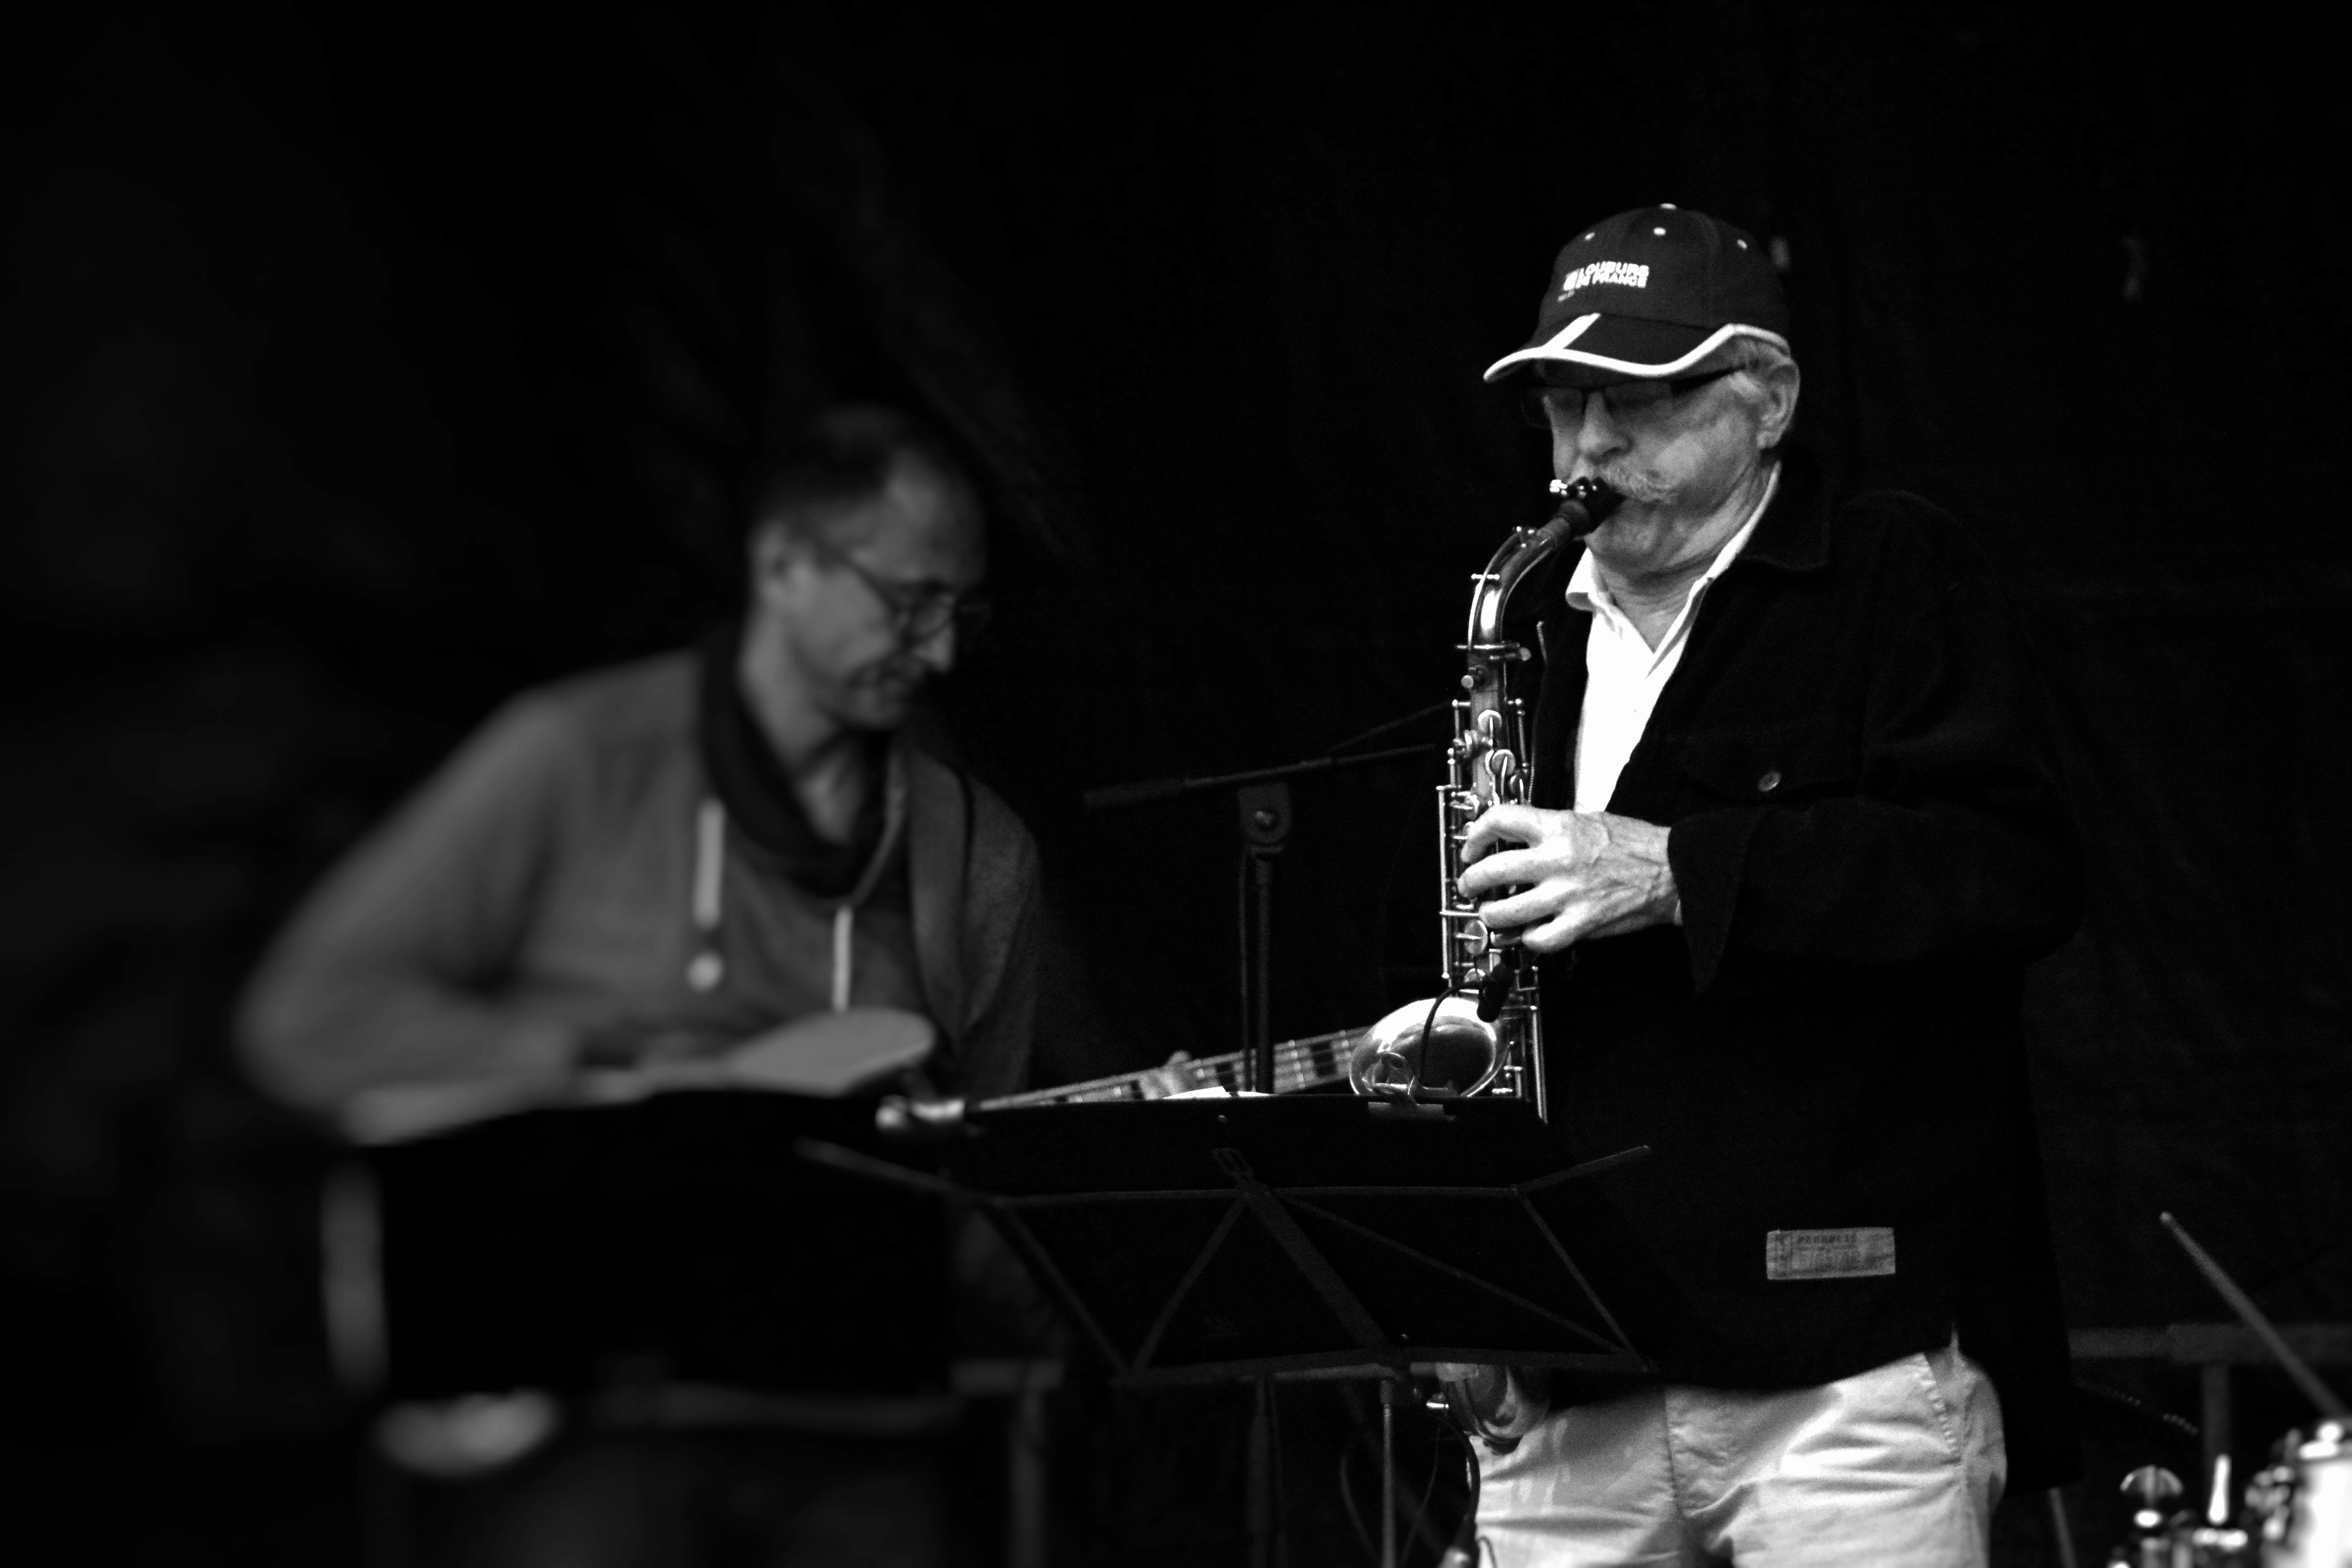
man, music, black and white, guitar, concert, artist, musician, black, monochrome, stage, jazz, performance, bassist, singing, scene, guitarist, character, instruments, entertainment, performing arts, saxo, singer songwriter, monochrome photography